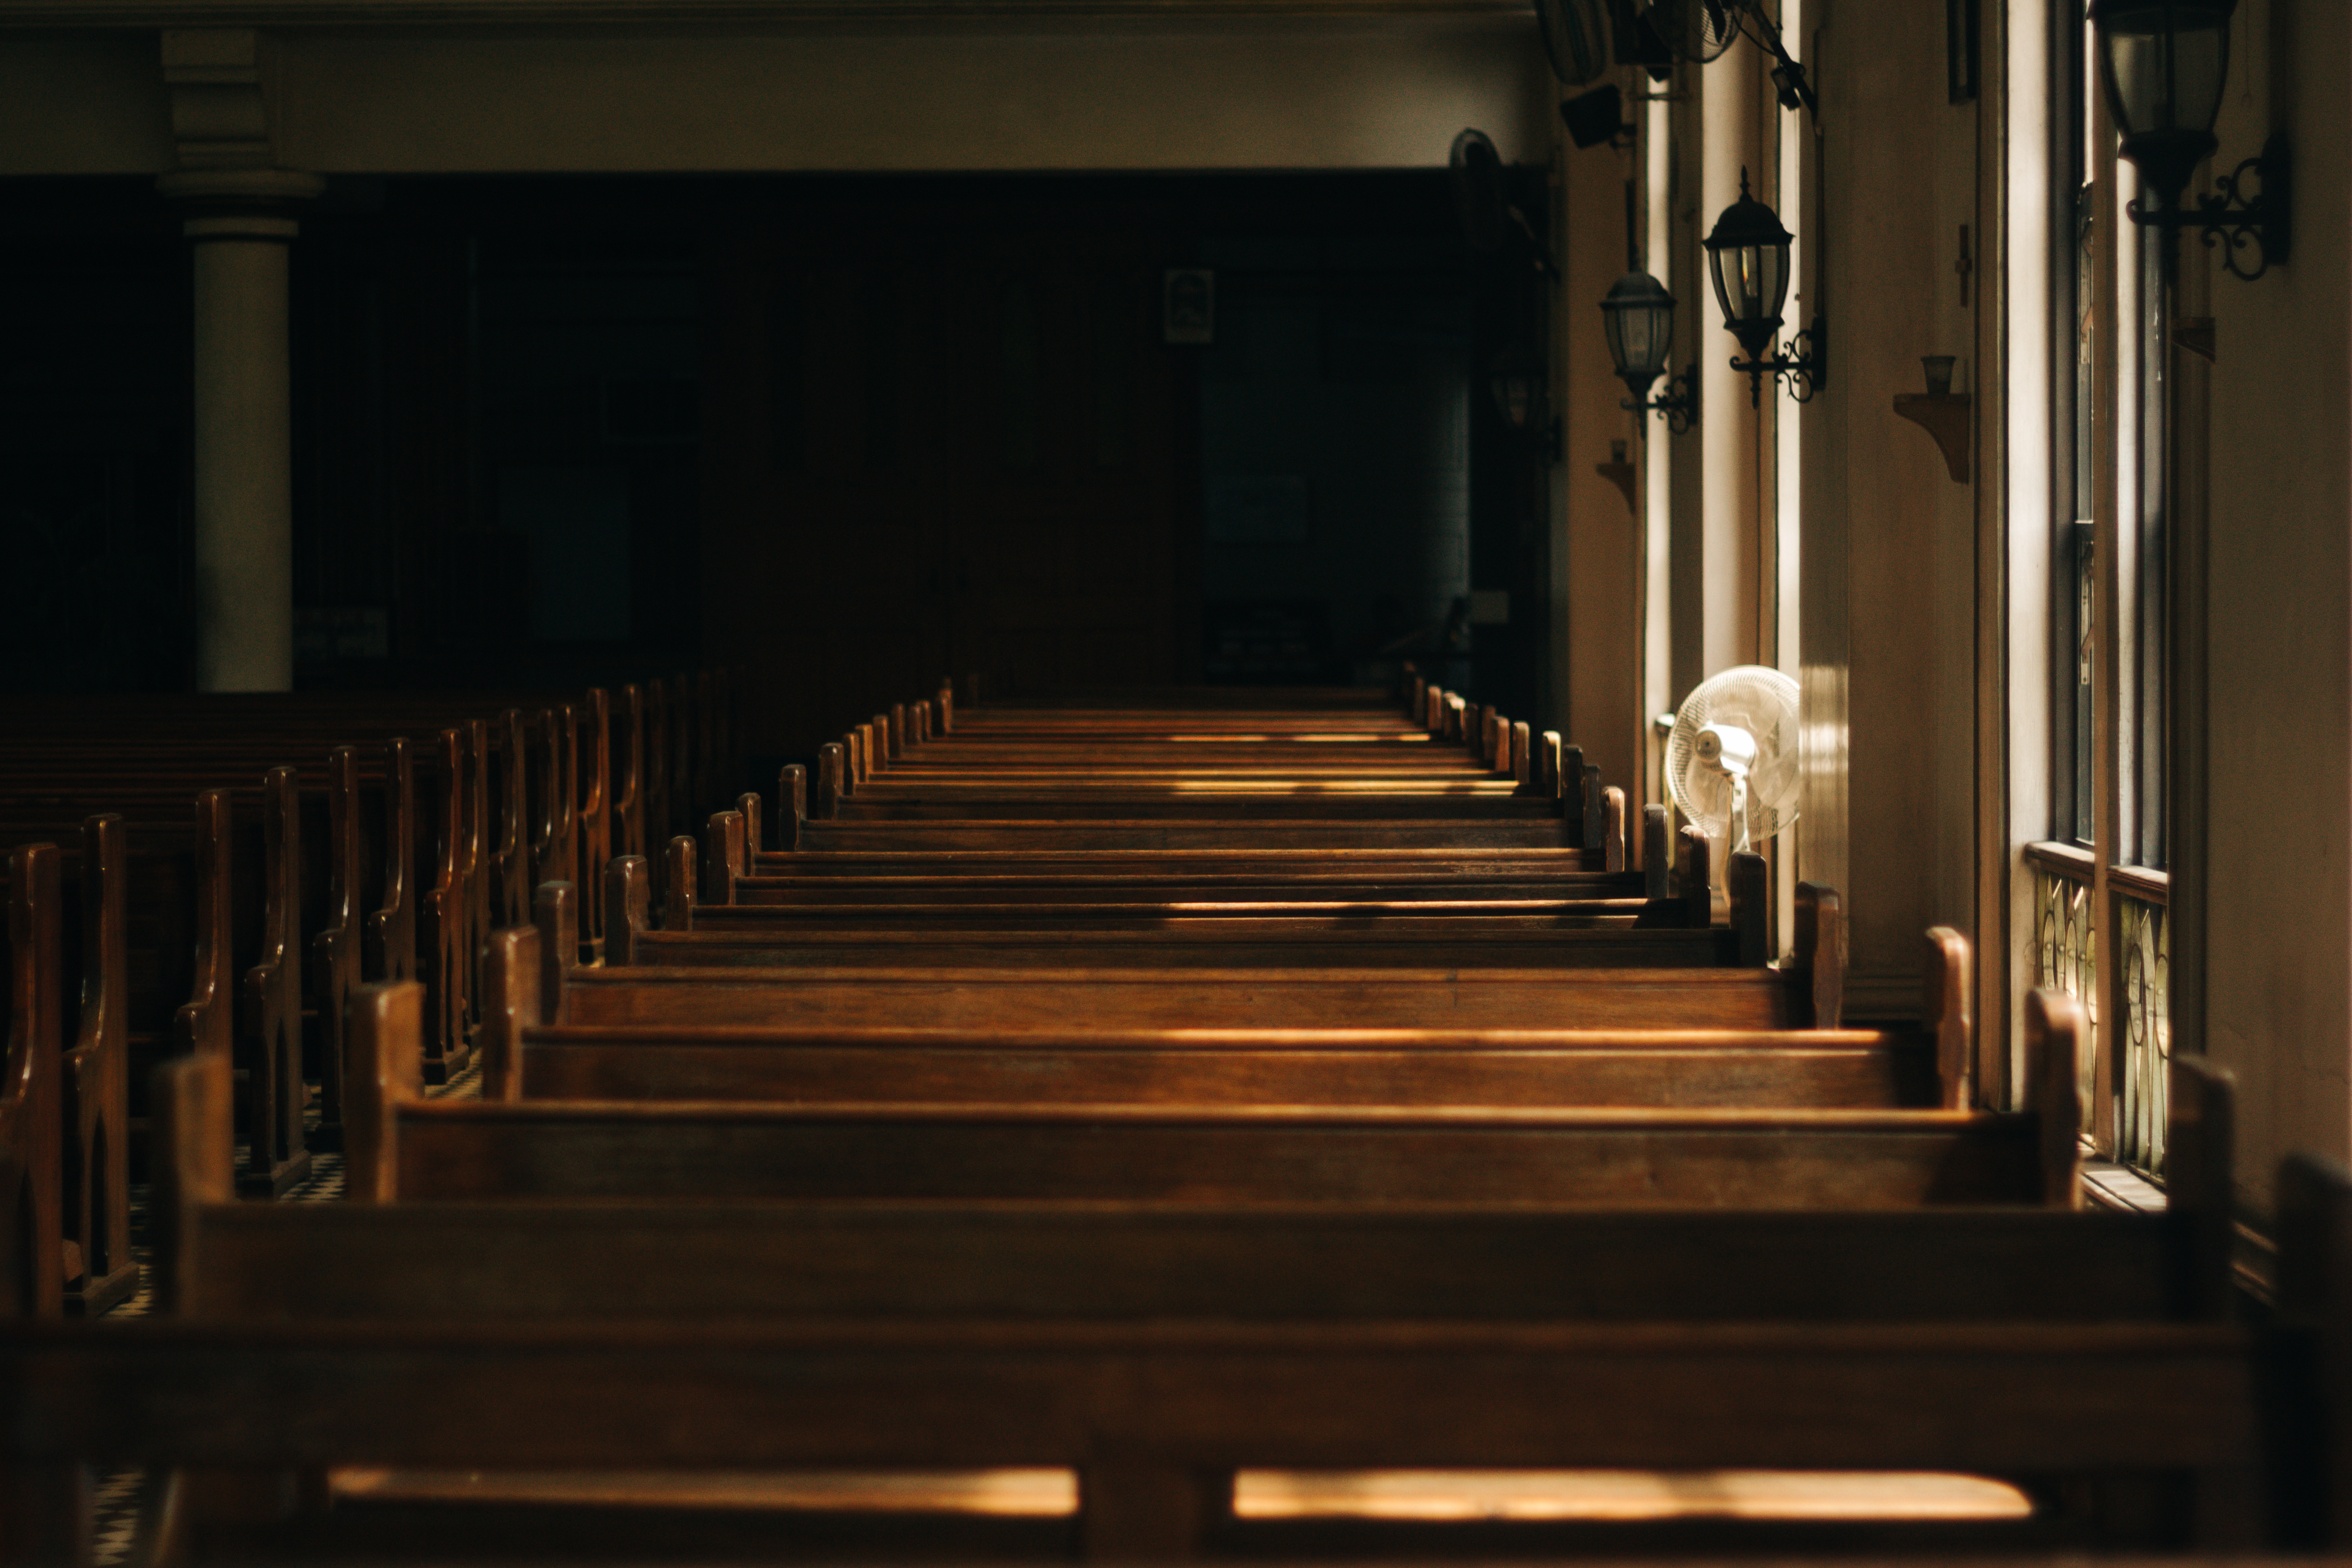
light, architecture, wood, auditorium, interior, column, hall, religion, darkness, church, chapel, furniture, lighting, interior design, indoors, windows, pews, seats, quiet, benches, light and shadow